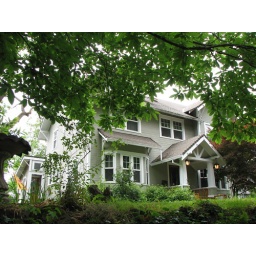
One of the few large Craftsman homes standing within the boundaries of the Reed neighborhood, this home dates to 1910.